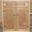
Label: wardrobe